Distribution amplifier

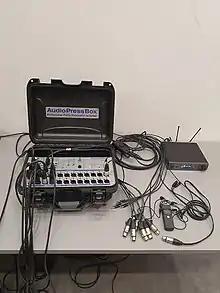
Active Audio Distribution Amplifier AudioPressBox APB-224 C

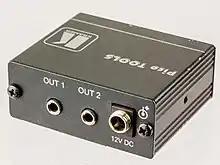
1:2 Stereo Audio Distribution Amplifier - side with output

In electronics, a distribution amplifier, or simply distribution amp or DA, is a device that accepts a single input signal and provides this same signal to multiple isolated outputs.